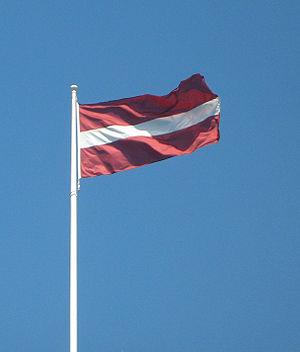
Le drapeau de la Lettonie représente un champ rouge grenat, de proportions 1:2, traversé en son centre par une laize horizontale blanche.